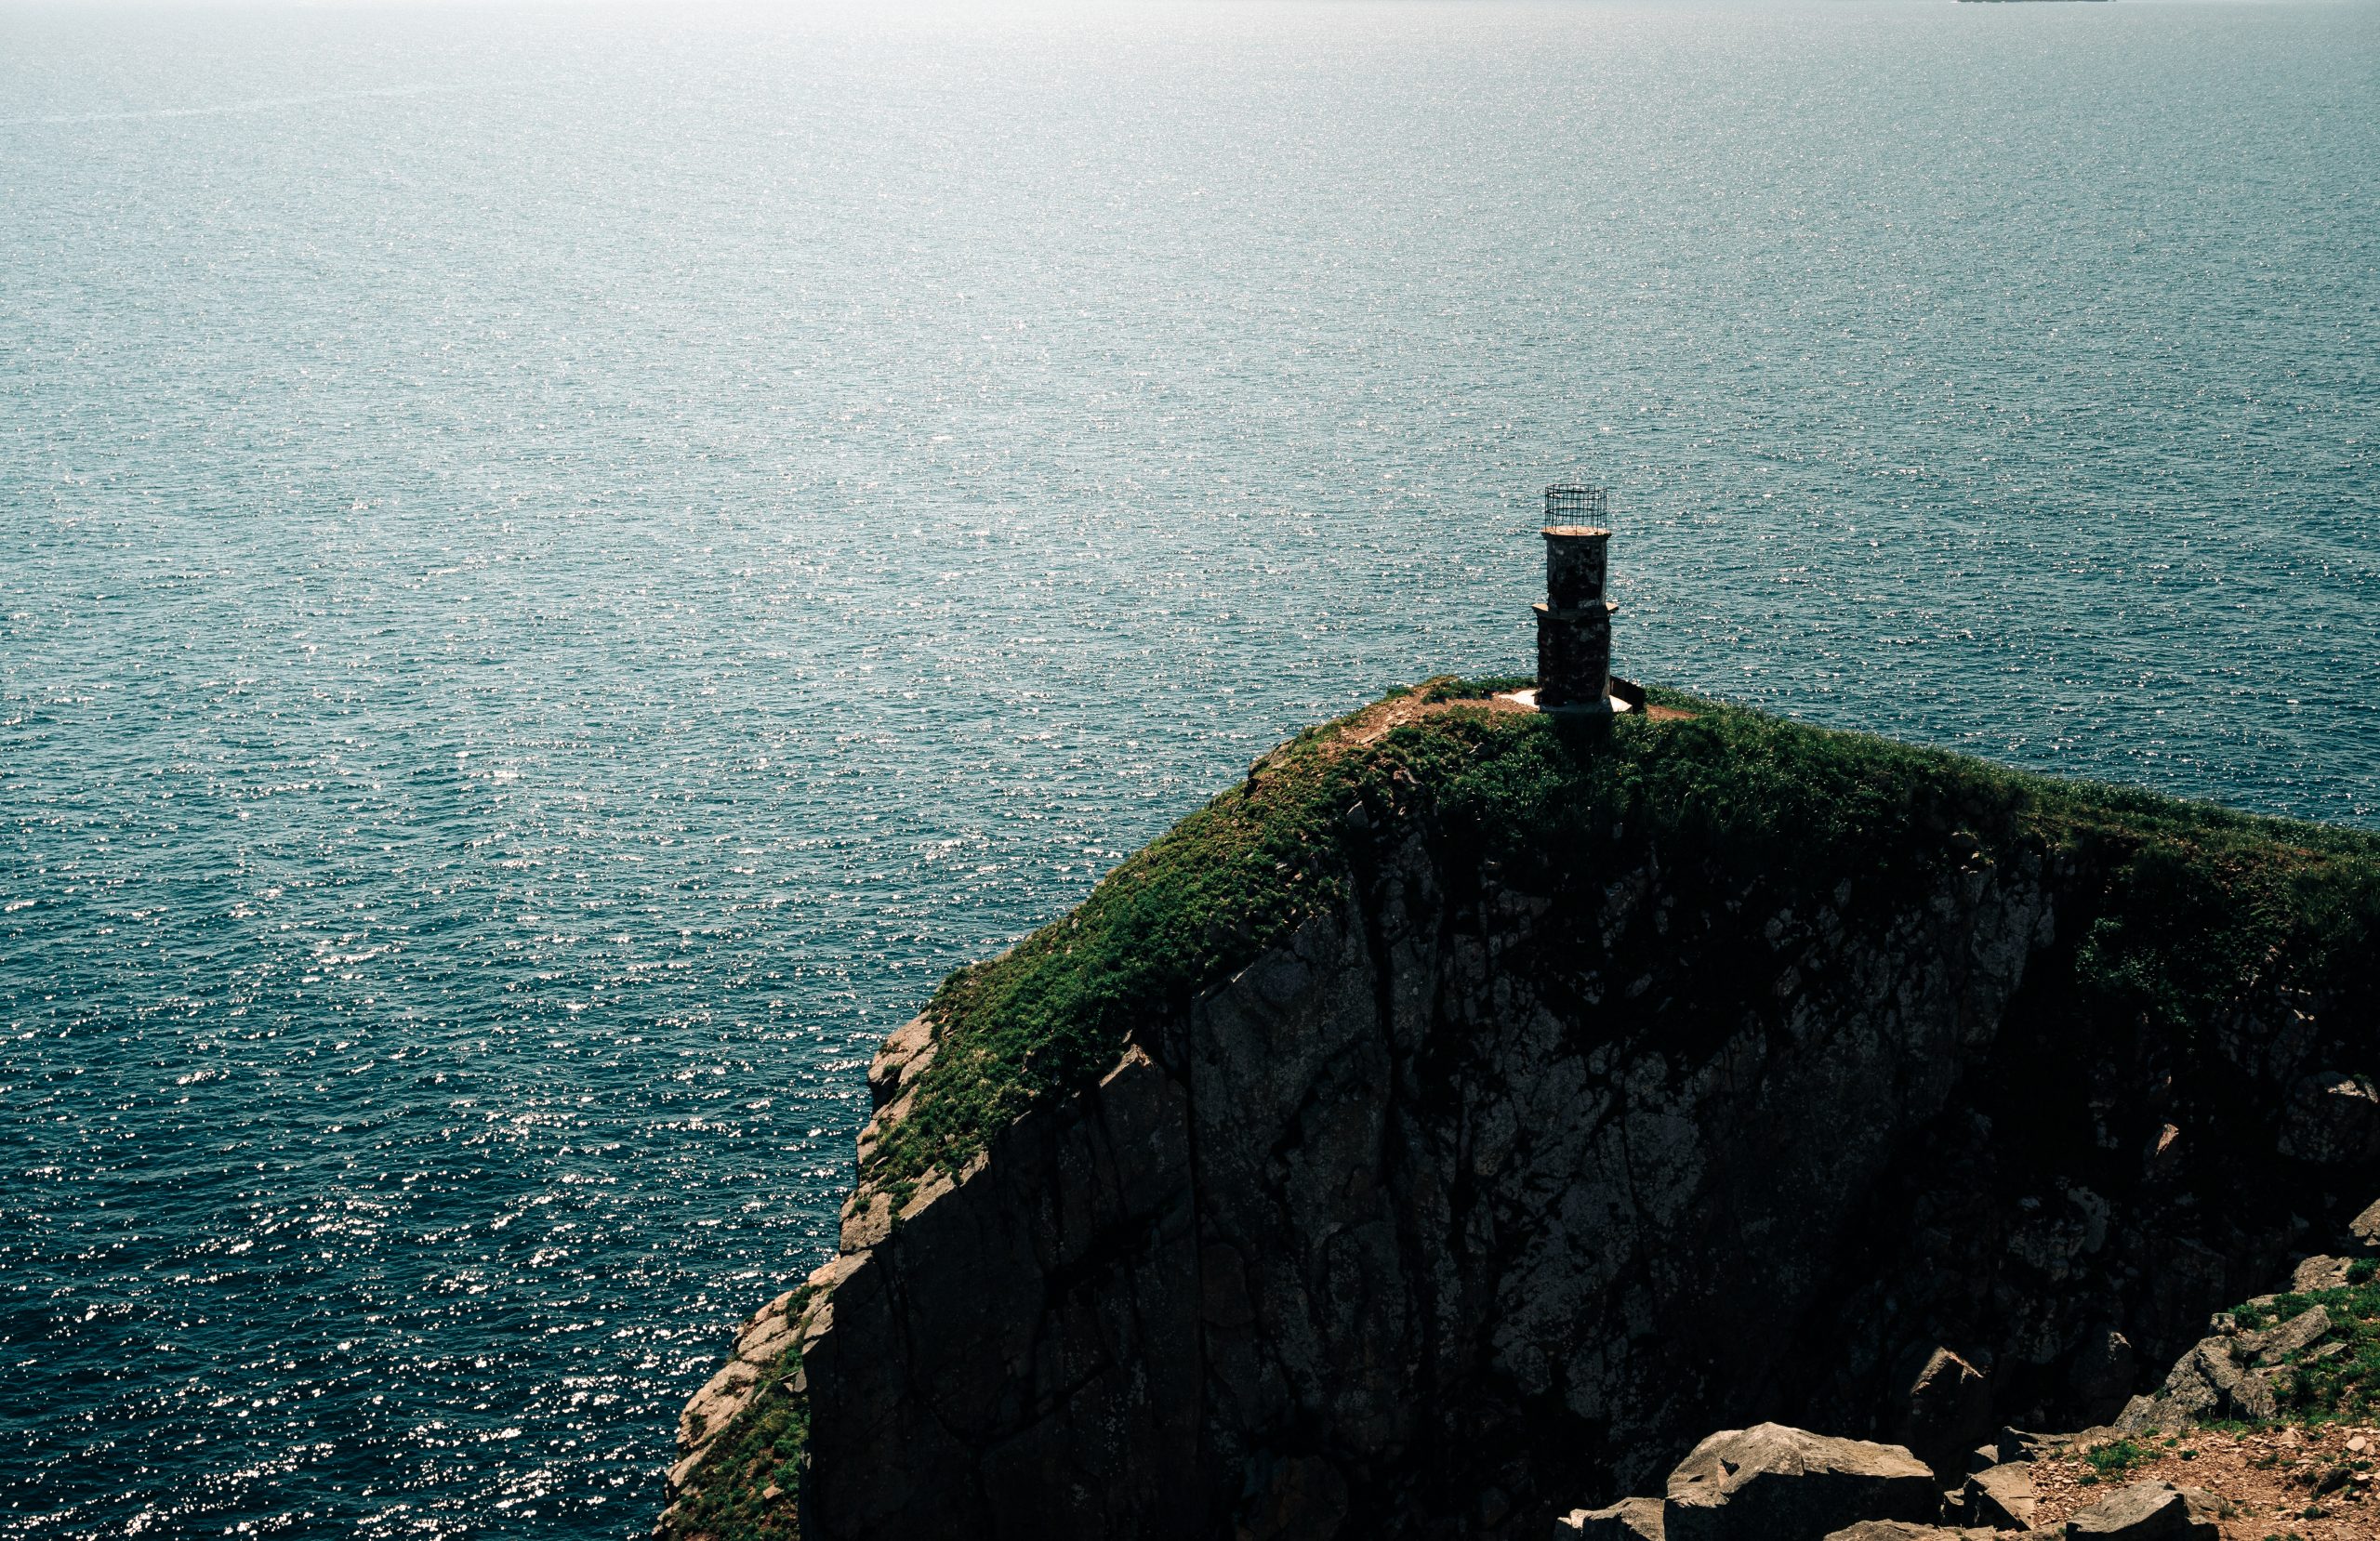
water, lighthouse, tower, coastal and oceanic landforms, terrain, horizon, lake, landscape, headland, bedrock, calm, natural landscape, klippe, shore, grass, beacon, wind wave, rock, cape, wood, hill, ocean, coast, slope, plant, mist, wave, bay, cliff, peninsula, promontory, outcrop, sound, escarpment, sea, Raised beach, tourism, shadow